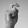
ASL letter: X